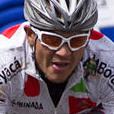
Age: 28